Tony Roberts (poet)

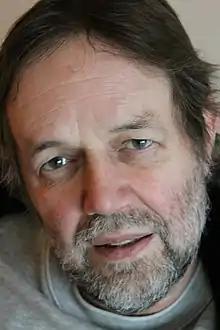

Roberts was born in Doncaster. He was educated at the then Didsbury College and, on a Drapers’ Company of London Scholarship, at The College of William and Mary in Virginia, where he completed an M.A. in literature. After teaching in Williamsburg he returned to Manchester and taught in Bolton schools for over thirty years, before taking early retirement to focus on his writing.